Victor Otiev

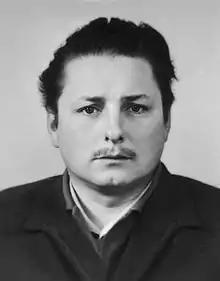

Victor Alexandrovich Otiev (24 February 1935 – 7 June 1999) was a Soviet, Russian painter, graphic artist, lived and worked in Leningrad, regarded as one of representatives of the Leningrad school of painting.